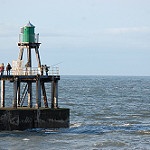
Label: sea